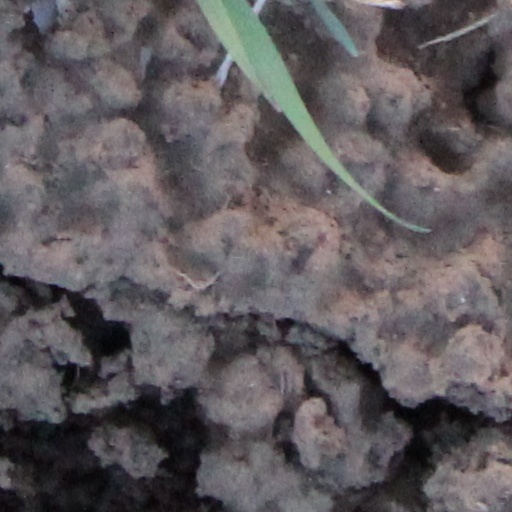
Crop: wheat